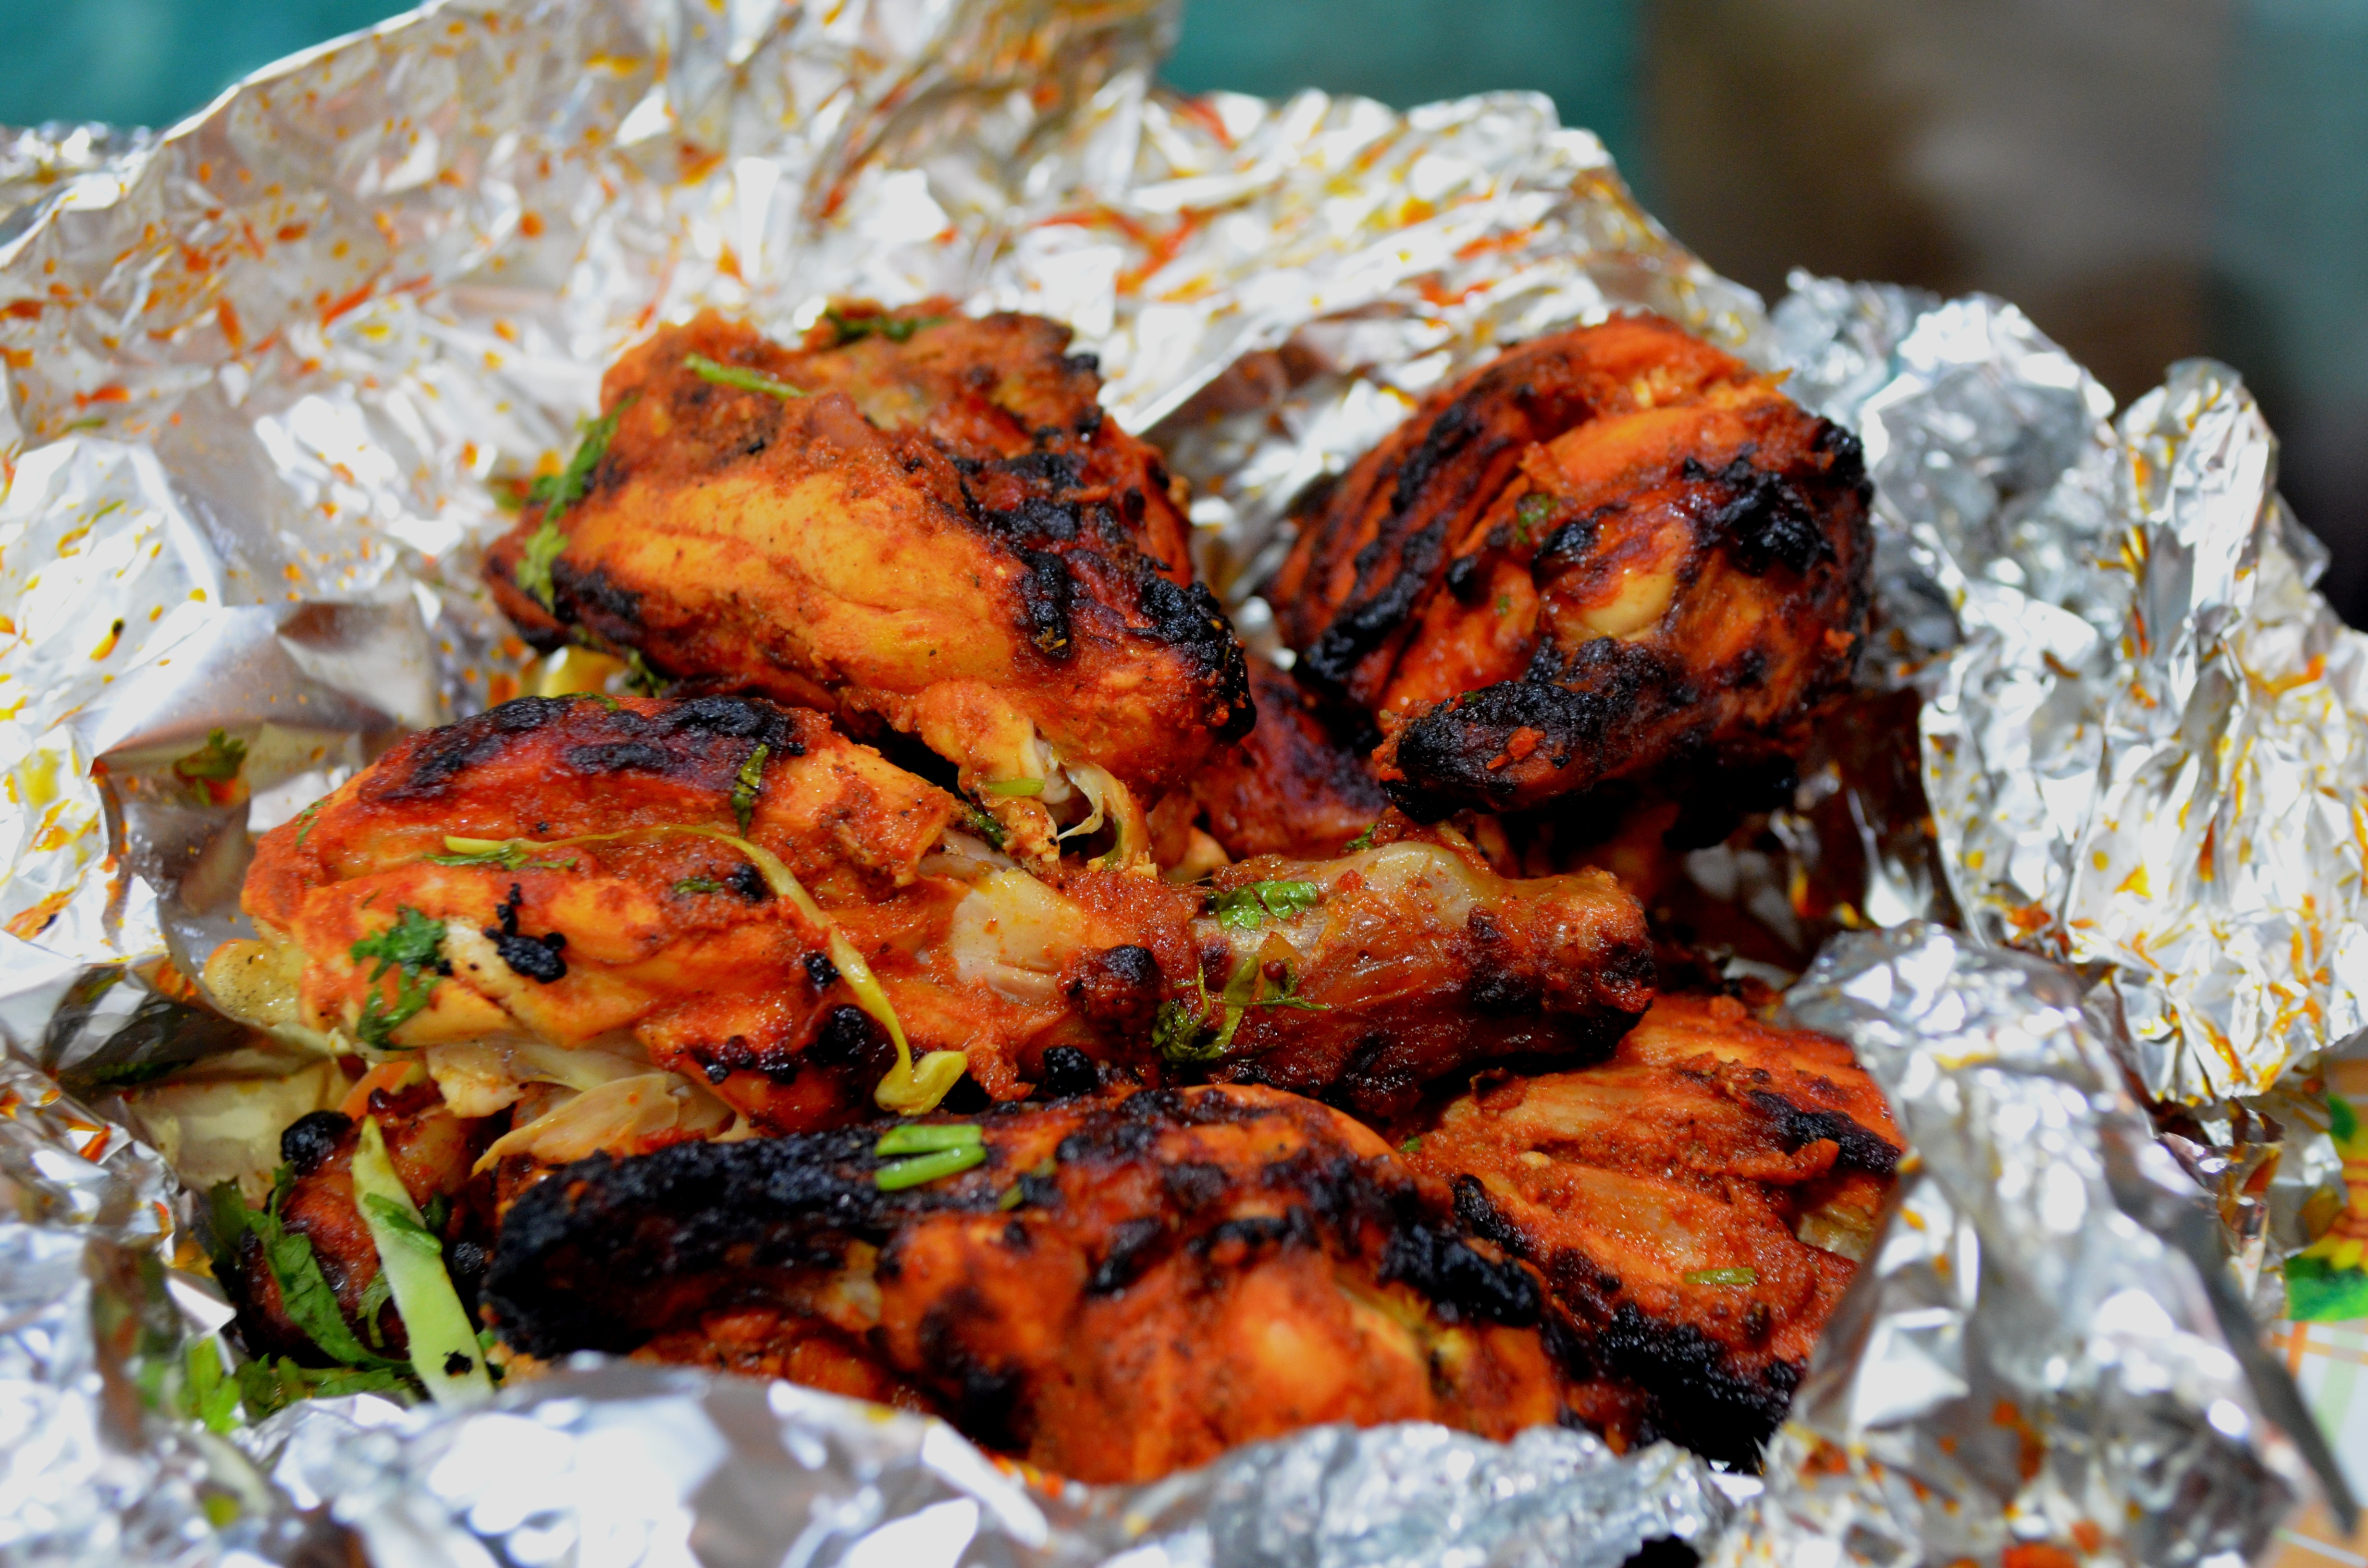
dish, meal, food, produce, bbq, fish, snack, fast food, meat, barbecue, cuisine, chicken, asian food, tasty, indian, kebab, chicken meat, roasted, grilling, mediterranean food, grilled food, aluminum foil, fried food, tandoori chicken